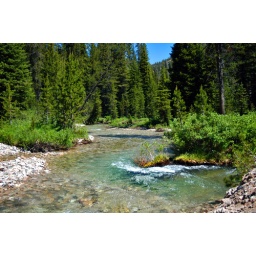
Clear water river in the Sawtooth Wilderness